Toyota TF108

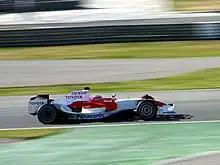
Timo Glock testing the TF108 at Valencia, 01-23-2008.

The 2008 Toyota challenger, the Toyota TF108, was launched on 10 January 2008, at the team's factory in Cologne, Germany.